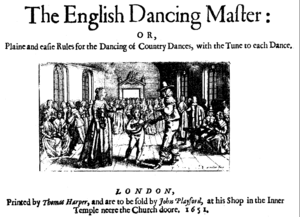
Le renouveau folk britannique désigne le regain de faveur des musiques traditionnelles des Îles Britanniques, auprès des citoyens de tout le Commonwealth. Il plonge ses racines dans l'entreprise de recueil des pièces de musique folkloriques et leur réinterprétation au cours du XVIIIᵉ siècle. Il a connu deux grands rebondissements, l'un à l'époque édouardienne, l'autre au milieu du XXᵉ siècle. Le premier marque un regain d’intérêt général pour l'écoute et la pratique de la musique folklorique ; le second s'inscrit dans l'émergence de la musique folk contemporaine. Tous deux ont exercé un profond impact sur le développement de la musique classique Outre-Manche et la création d'une école proprement nationale : ils sont à l'origine de la sous-culture des troupes folkloriques et des festivals folk, du folk progressif et du rock celtique pour ne citer que quelques-unes des nouvelles branches.